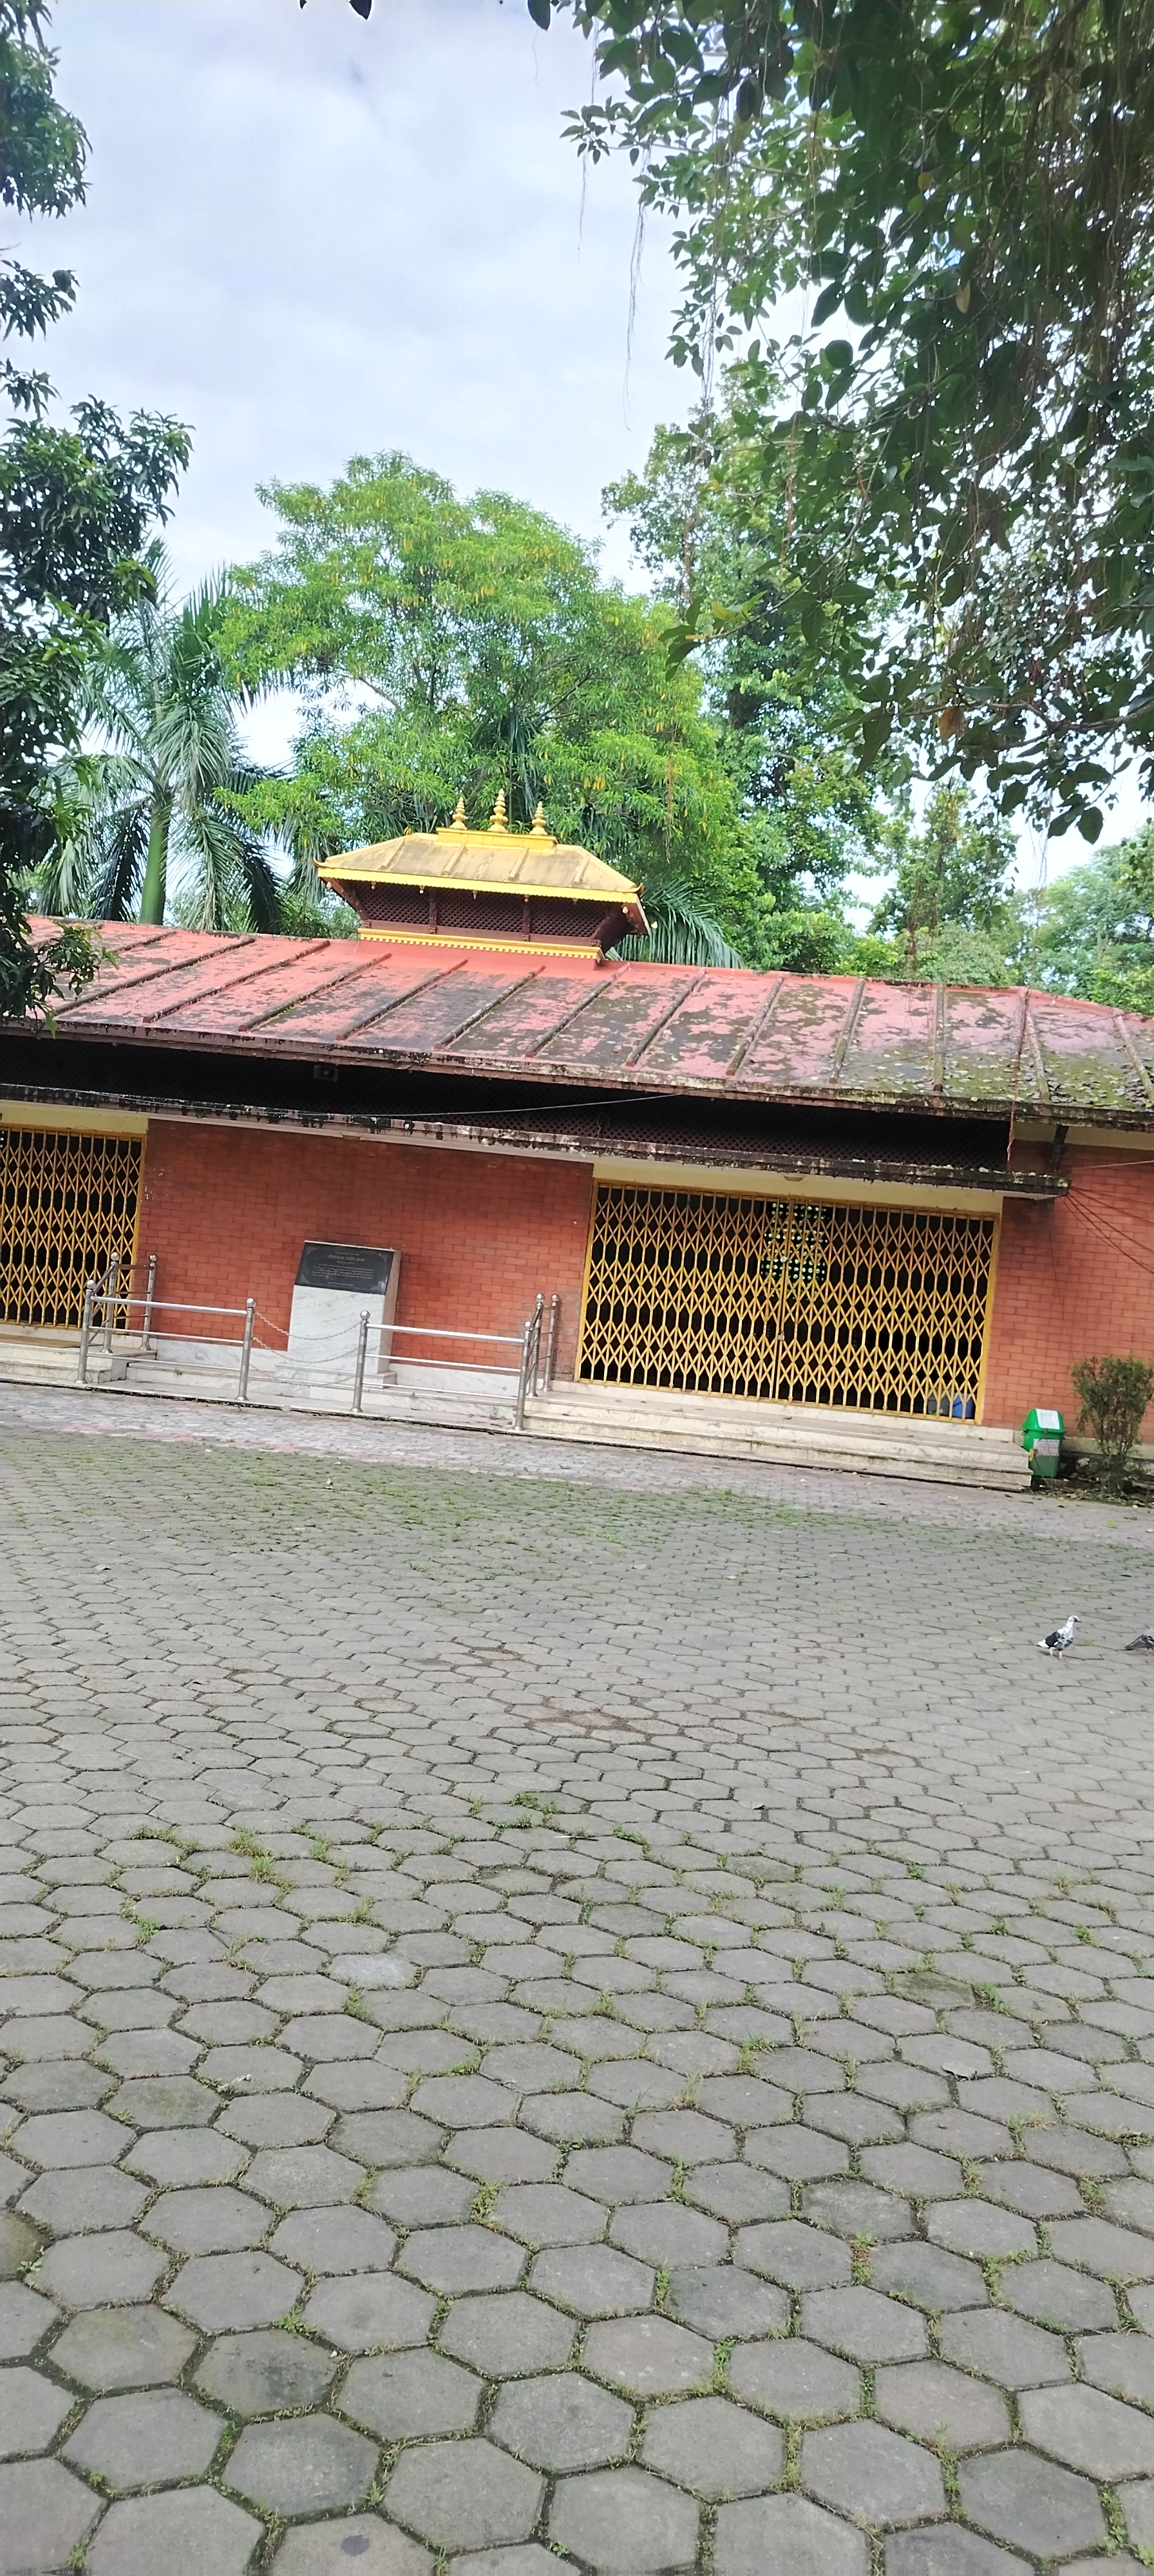
Heritage site: MahaKaleshwor_Shiva_Temple